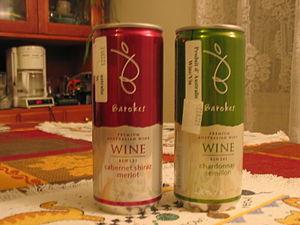
ProWein est organisé depuis 1994 par le Messe Düsseldorf Group. C'est un salon réservé uniquement aux professionnels. Il se déroule sur trois jours au Düsseldorf Exhibition Centre et, au fil des éditions, il s'est affirmé avec Vinexpo comme le grand rendez-vous des opérateurs et décideurs internationaux du secteur des vins et spiritueux.